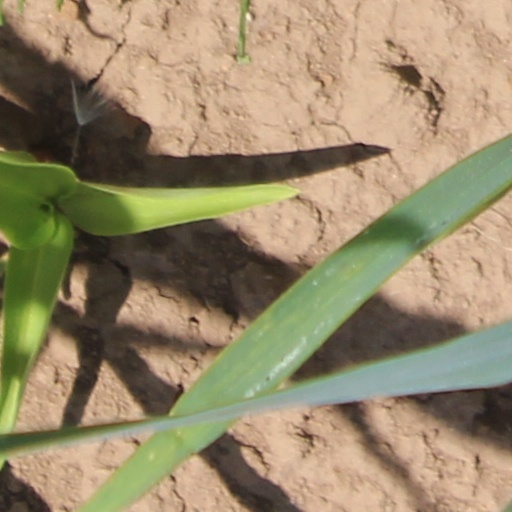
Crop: wheat